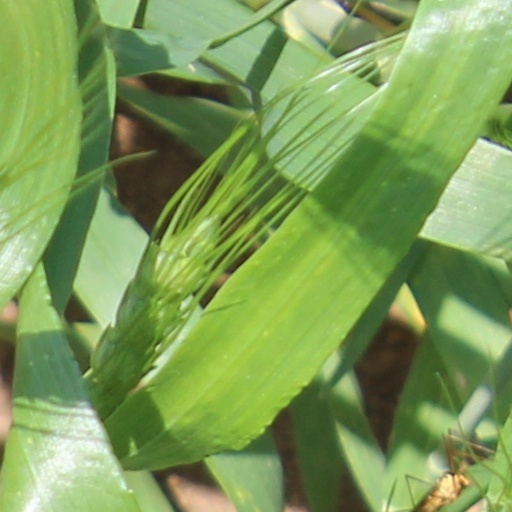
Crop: wheat